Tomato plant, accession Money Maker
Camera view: vertical (180 deg); turntable rotation: 60 degrees
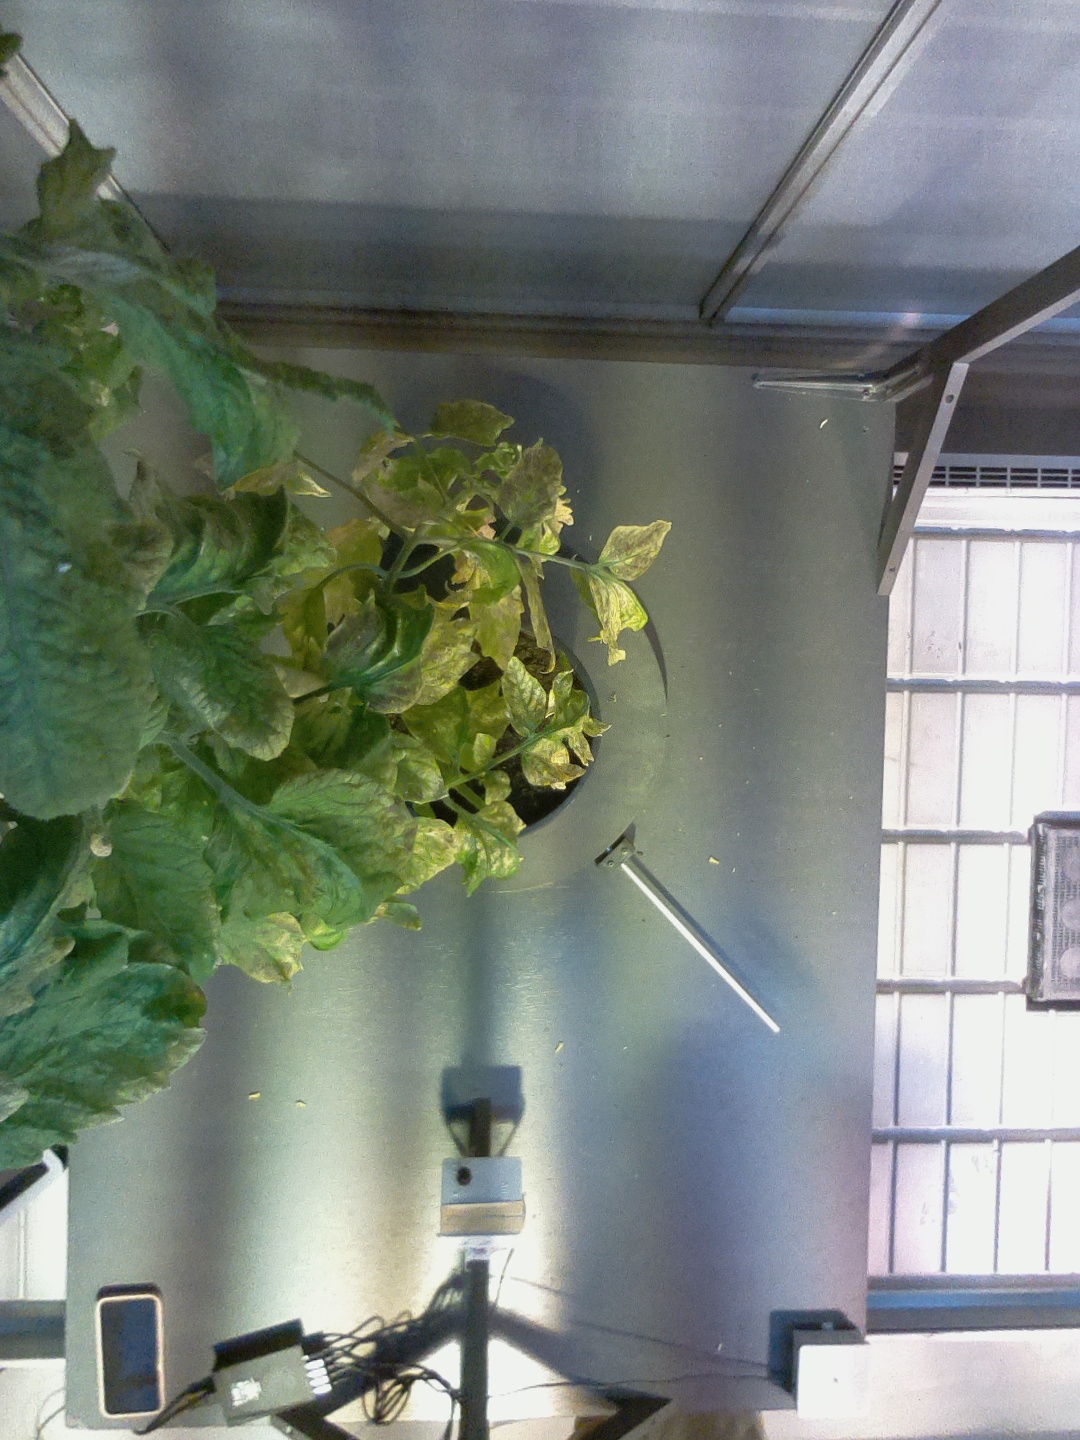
BBCH growth stage 79: 90% -100% of final fruit size